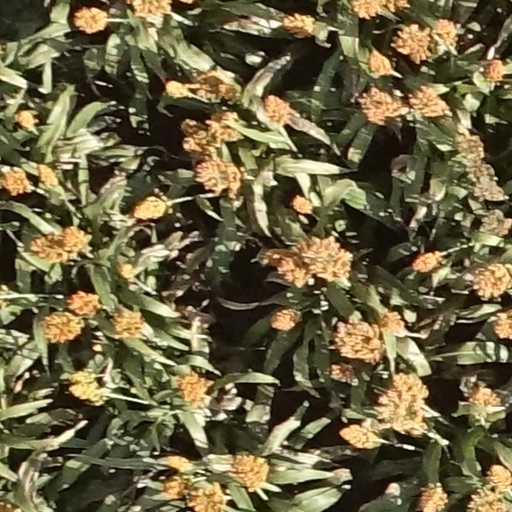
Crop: sorghum